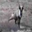
Label: deer